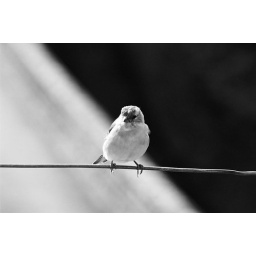
35mm black and white print. Picture of a small bird I saw in Scotland hanging out on a wire fence.